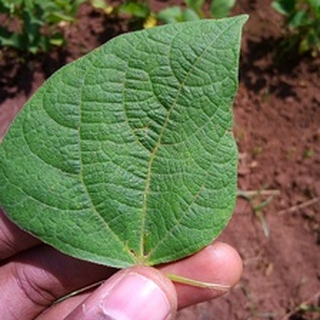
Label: healthy_bean